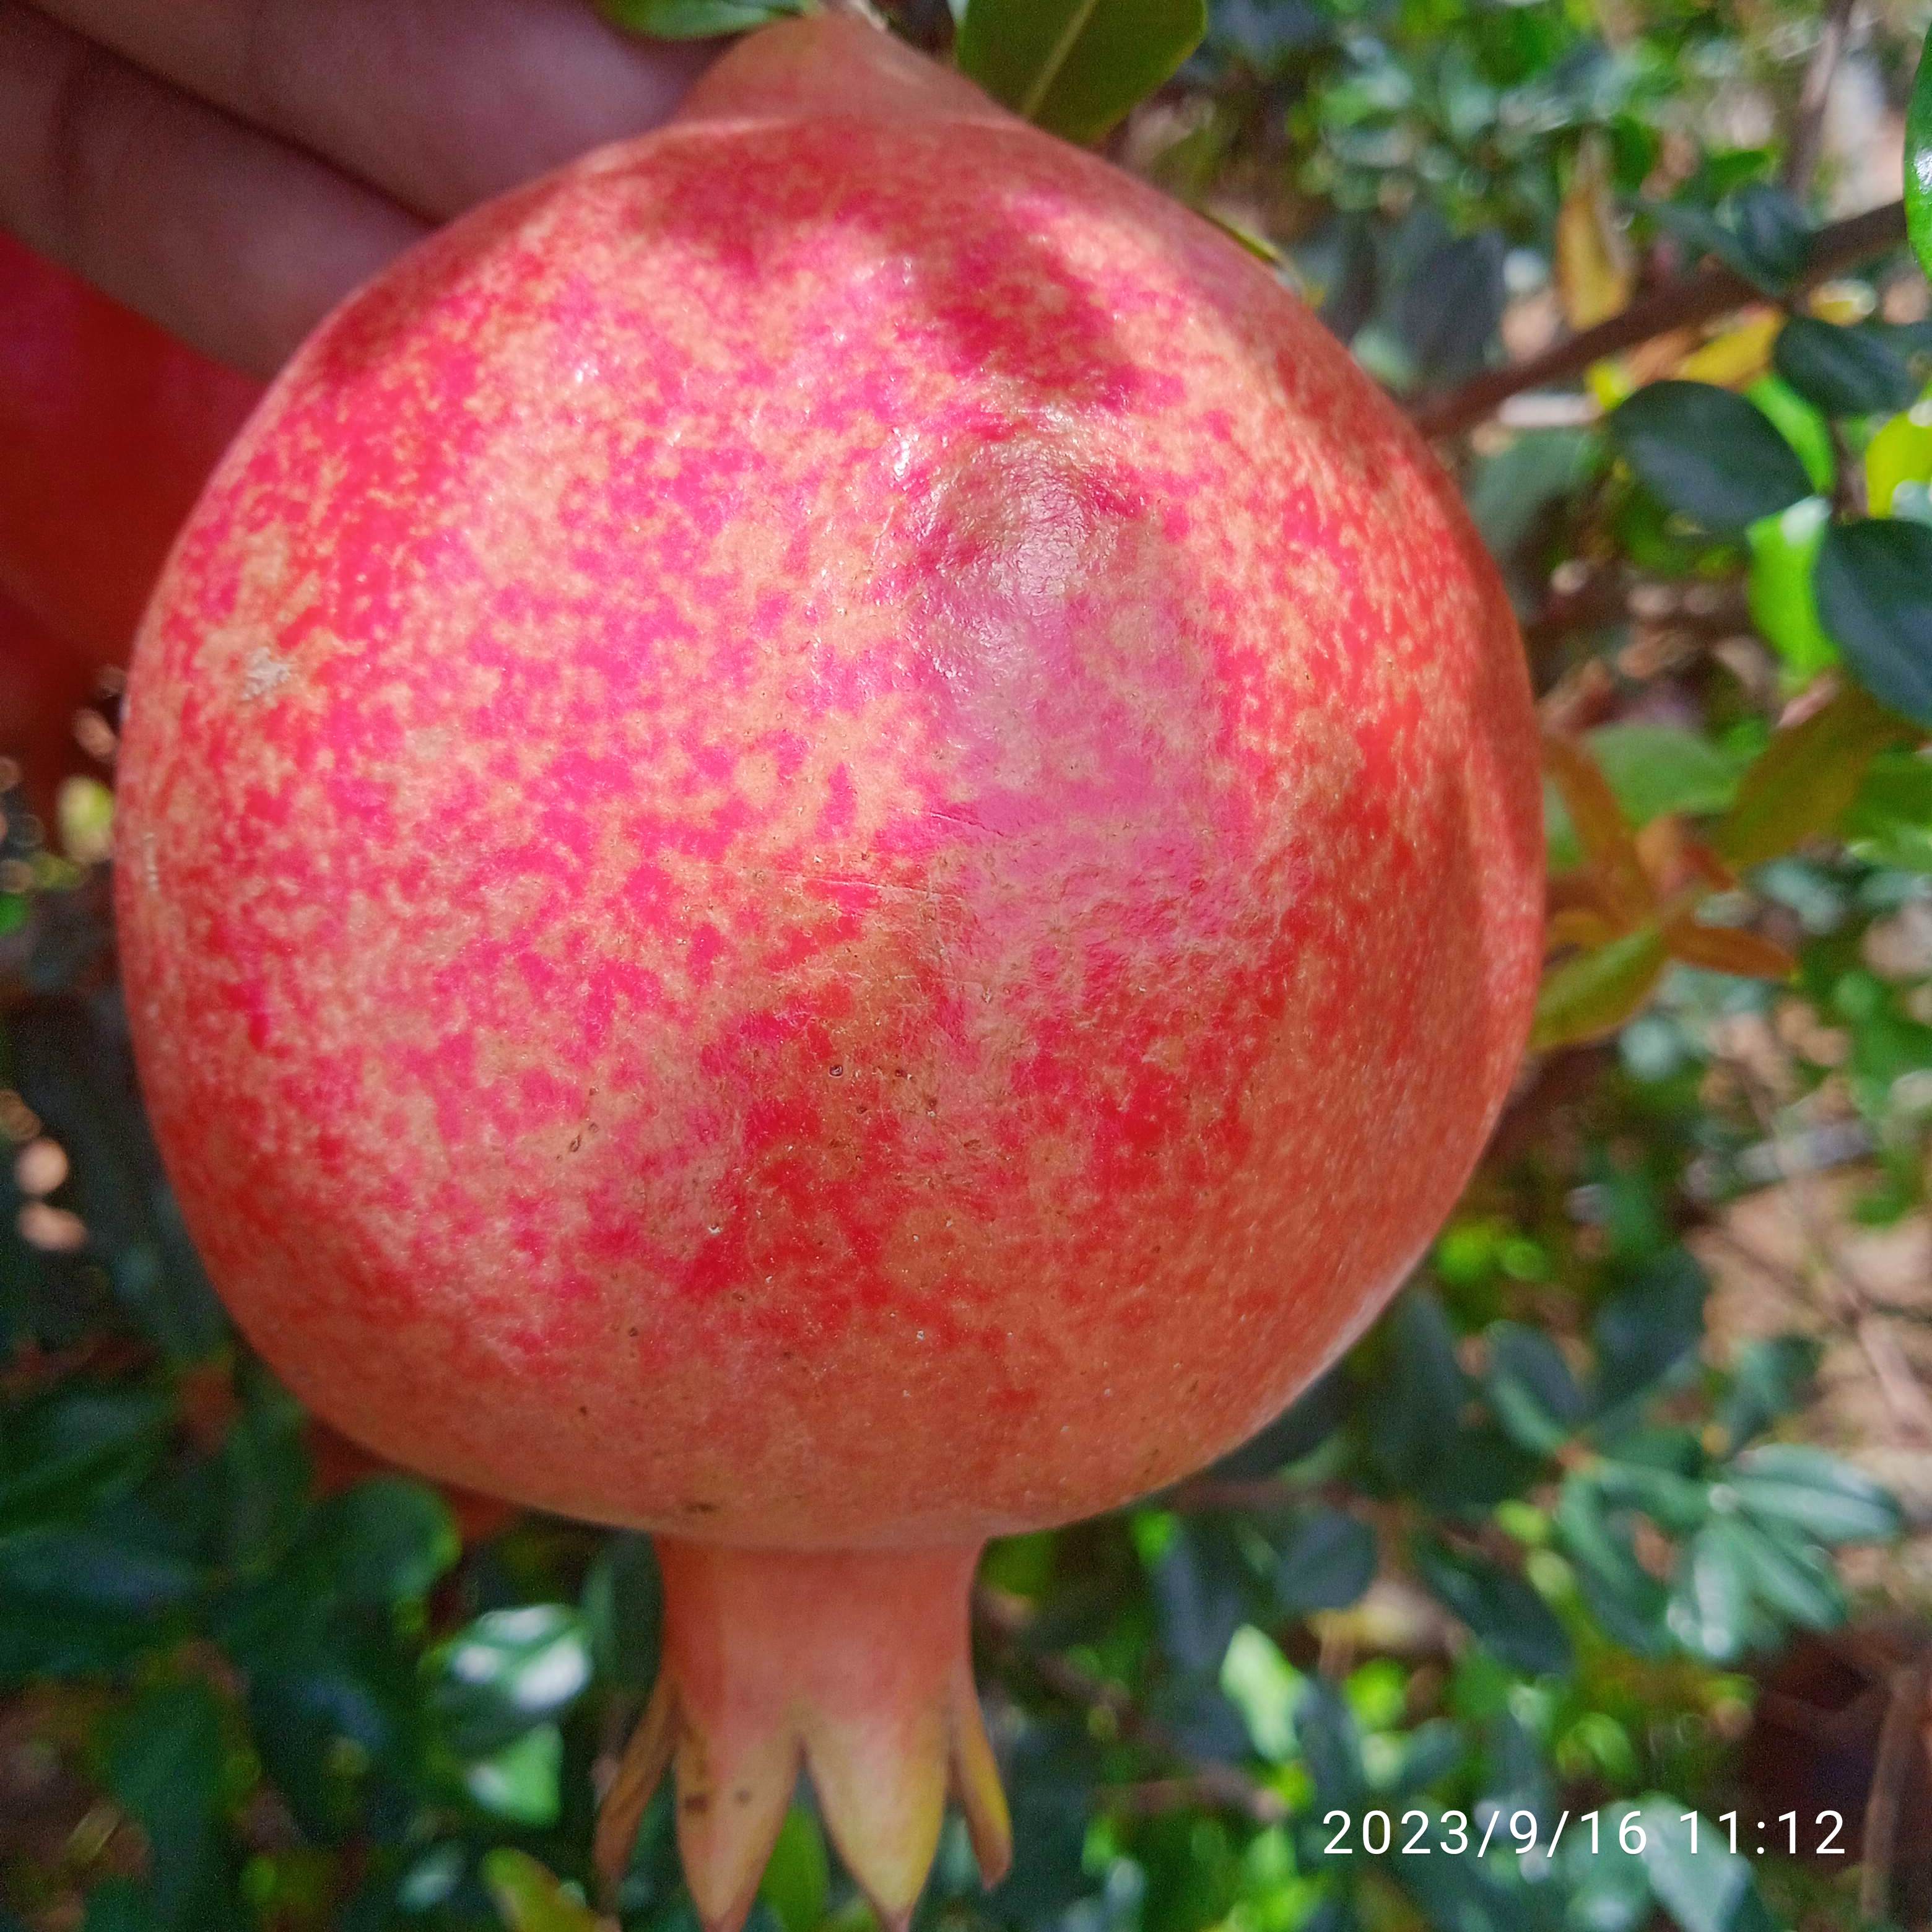
Label: Healthy